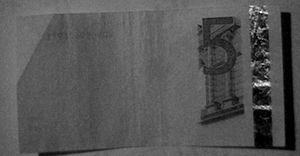
Les billets de banque en euros sont émis par les banques centrales nationales des États membres de l'Eurosystème ou par la Banque centrale européenne et sont en circulation depuis le 1ᵉʳ janvier 2002.